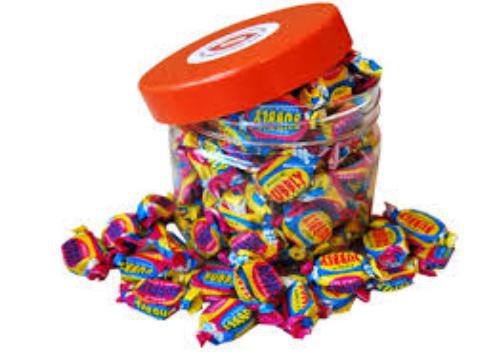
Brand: Anglo Bubbly
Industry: Food